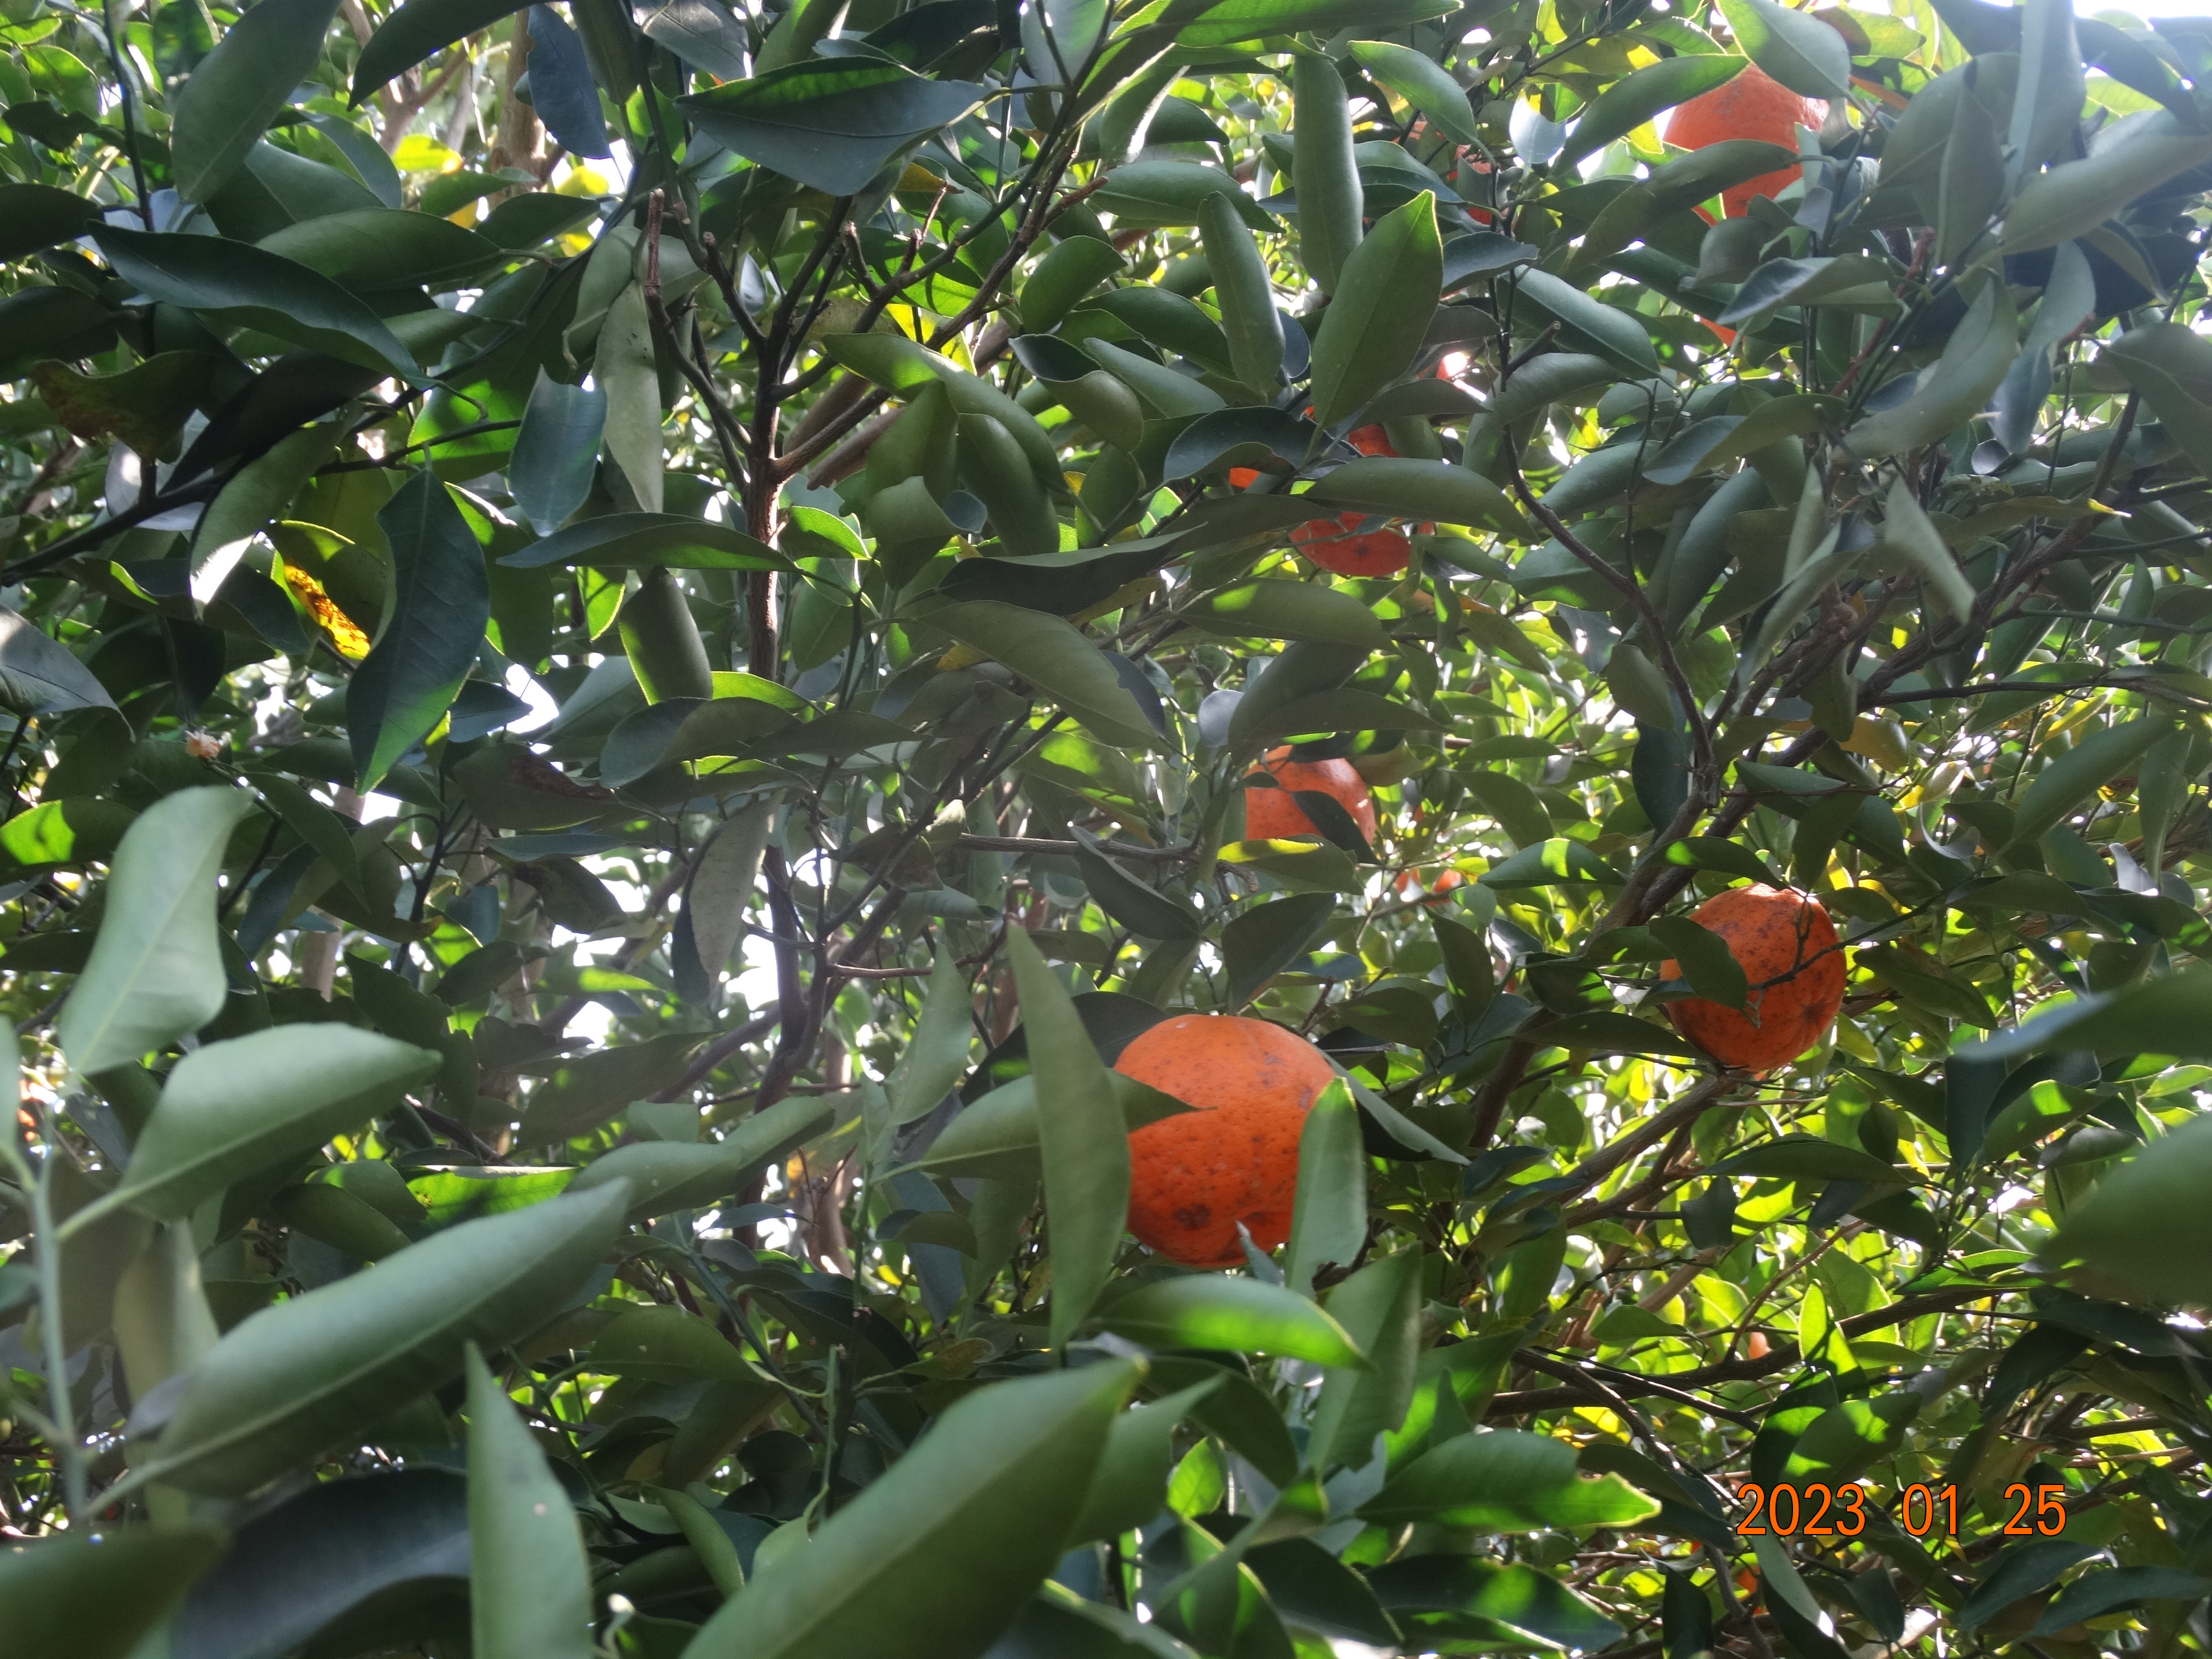
Citrus fruit variety: ponkan